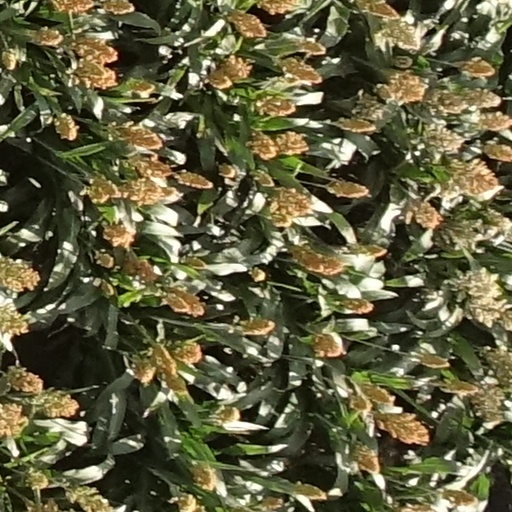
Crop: sorghum